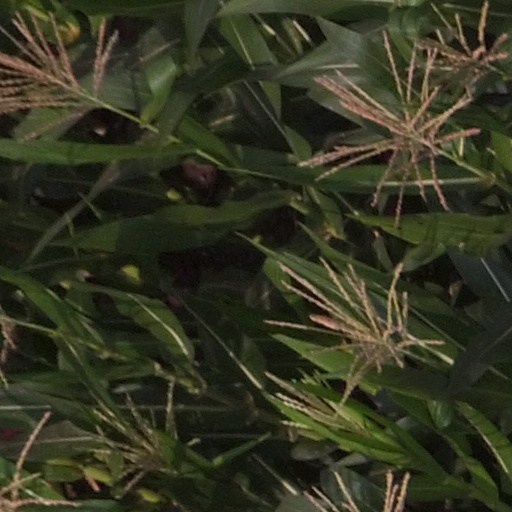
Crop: maize; corn